Lübeck

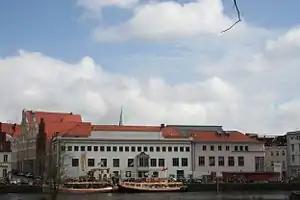
The Lübeck Academy of Music

Lübeck has three universities, the University of Lübeck, the Technical University of Applied Sciences Lübeck, and the Lübeck Academy of Music. The Graduate School for Computing in Medicine and Life Sciences is a central faculty of the university and was founded by the German Excellence Initiative.